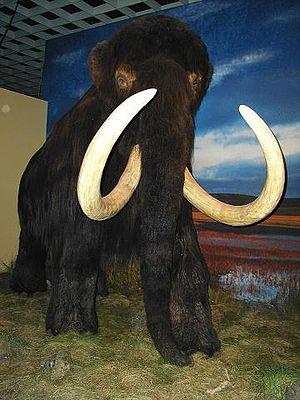
Avril 2008 :